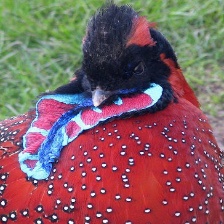
Species: SATYR TRAGOPAN
Scientific name: TRAGOPAN SATYRA